ORP Wilia

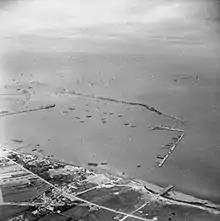
Gooseberry 3 harbour, with a breakwater visible, of sunken ships and concrete blocks. "Modlin" was sunk near a center of photograph.

The ship entered into operation only after a refit on 1 July 1941 roku, in Ministry of War Transport charter. She undertook five transatlantic cruises in convoys to Canada and back, but an old ship was ill-suited to rough Atlantic weather, and her machinery was worn out, so she had to be repaired in a yard after most cruises. She was also used in coastal convoys. In November 1943 she was laid up. On 8 June 1944 useless ship was scuttled off the coast of Normandy as a part of an artificial breakwater of Mulberry B harbour (Gooseberry 3 at Gold Beach, Arromanches). After the war she was raised and scrapped.